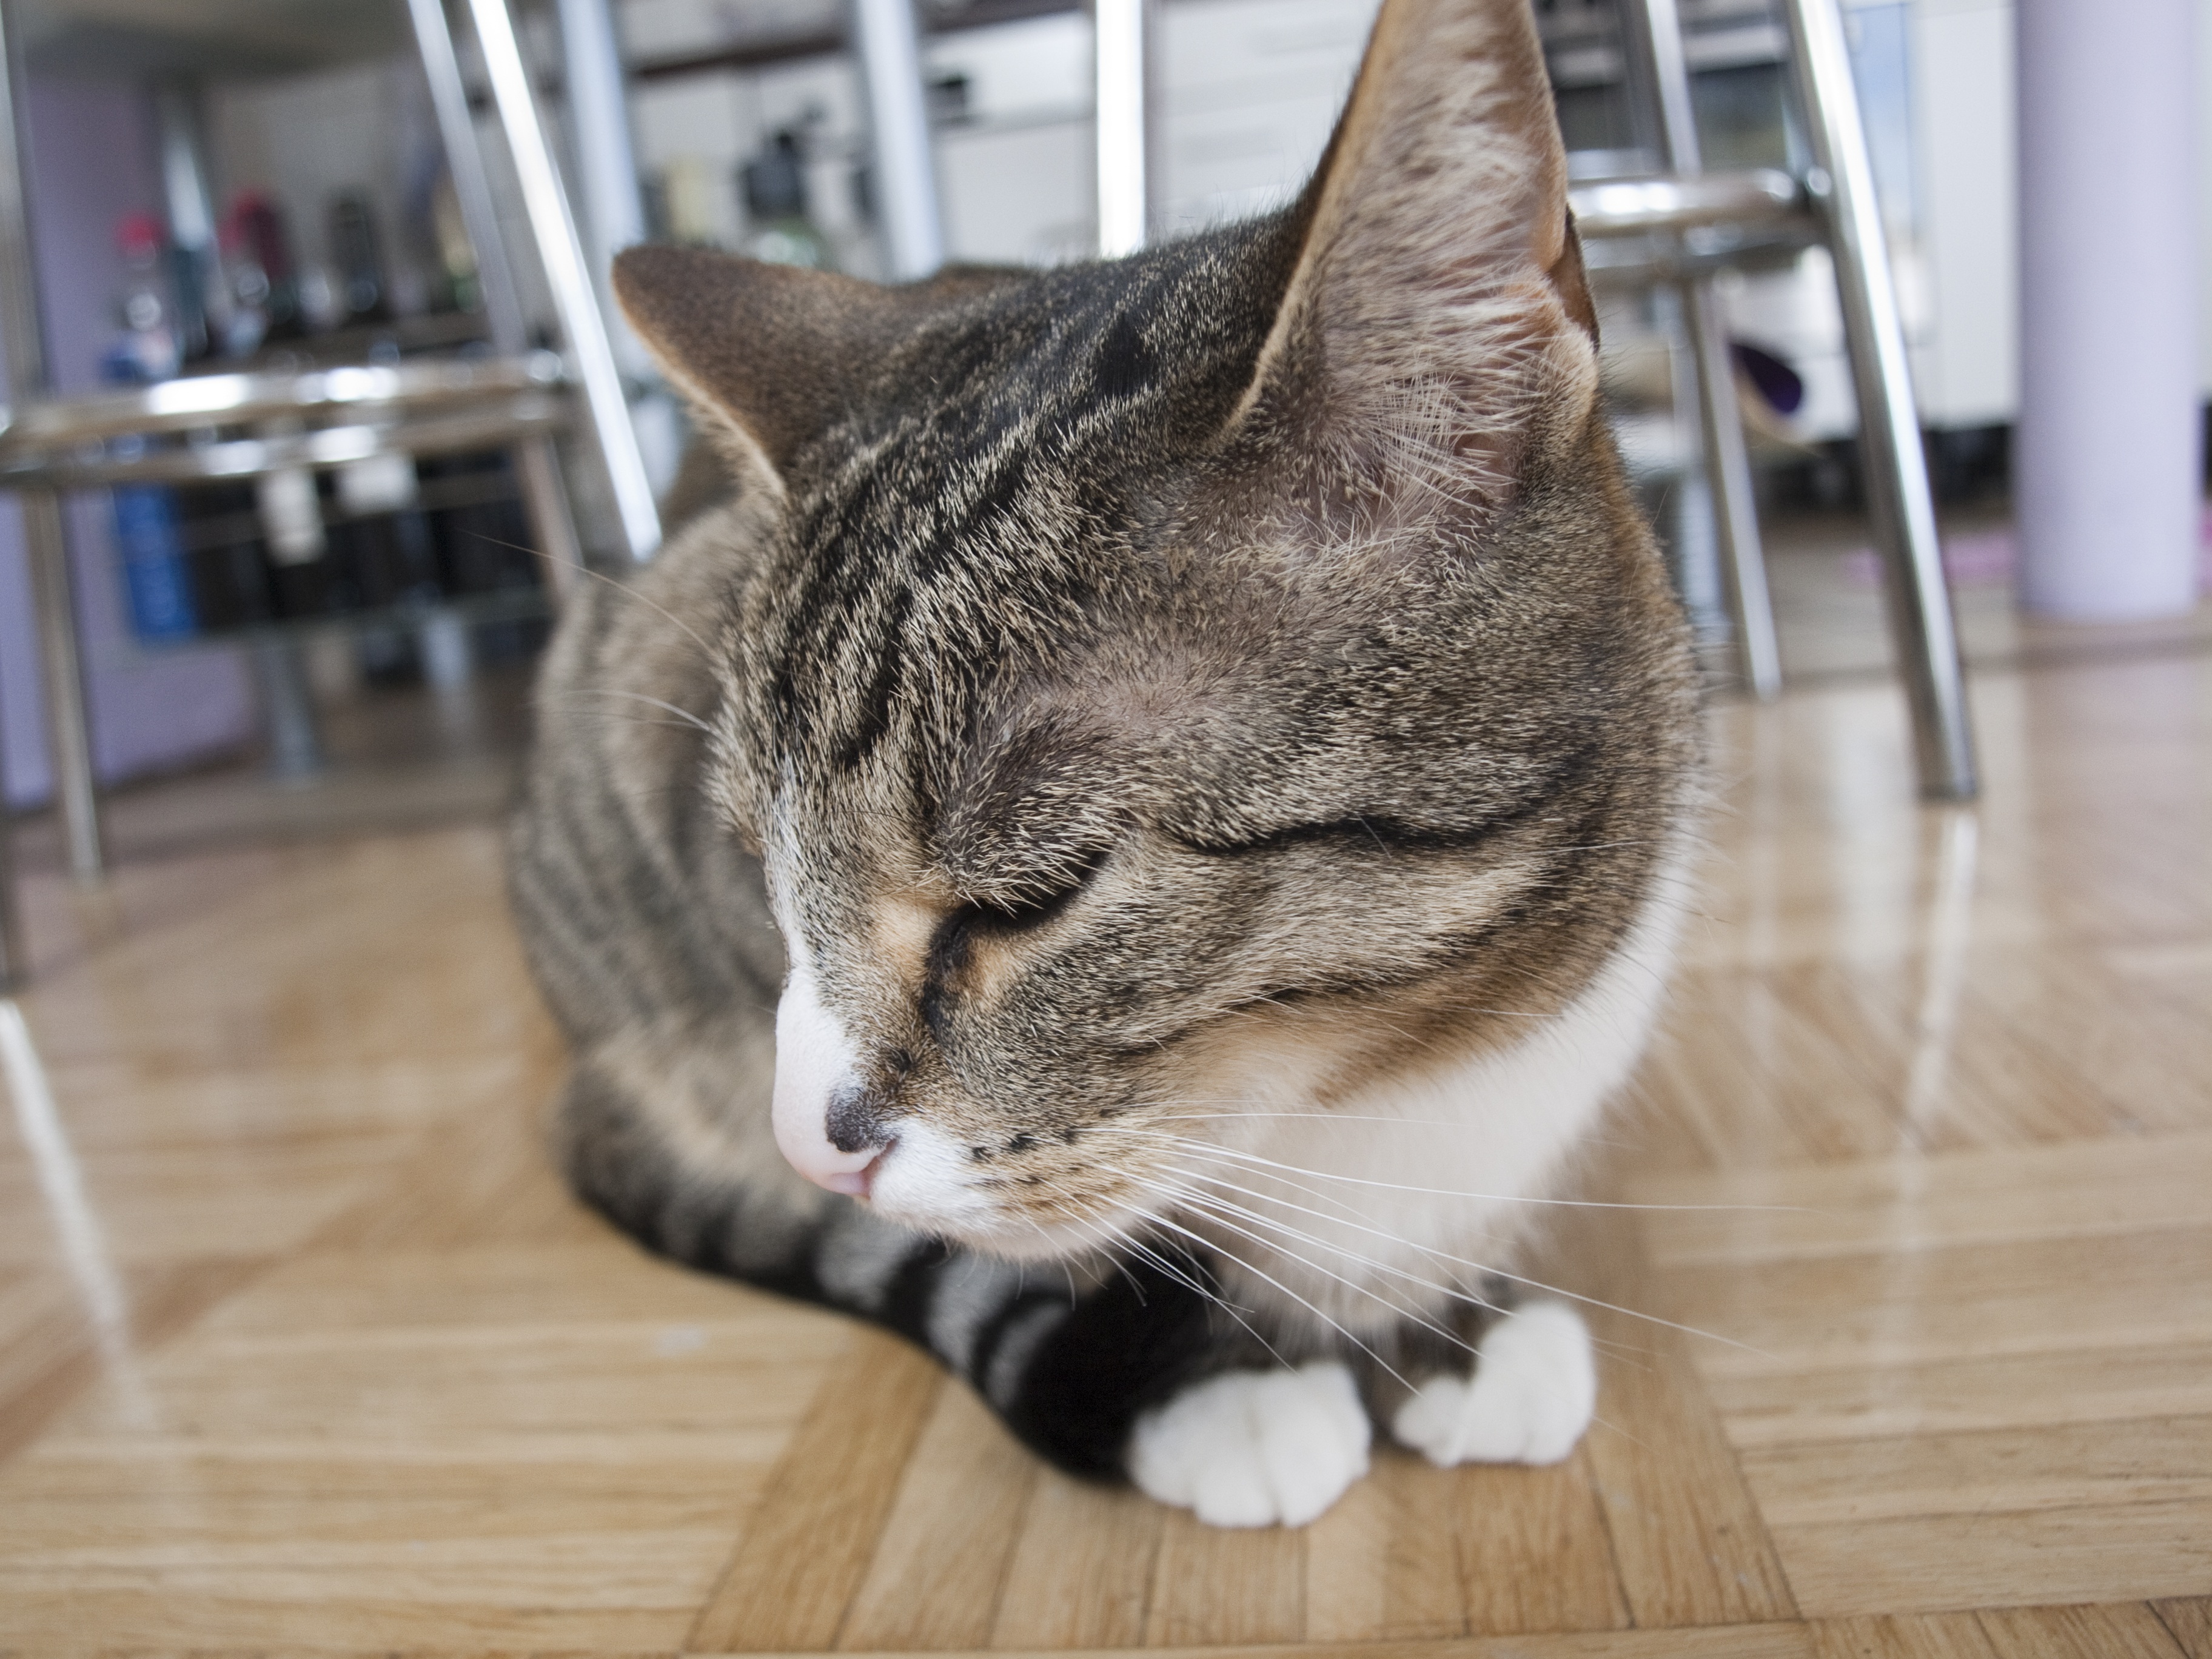
animal, cute, pet, cat, mammal, close, eyes, whiskers, art, sleep, snout, adidas, head, vertebrate, tired, side, quiet, mieze, domestic cat, relaxed, wide angle, recovered, mackerel, cat face, young cat, tiefensch rfe, datailaufnahme, feel at home, tabby cat, european shorthair, big head, small to medium sized cats, cat like mammal, domestic short haired cat, american shorthair, misshapen